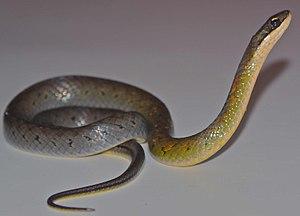
Liophis epinephelus bimaculatus
Phyllobates terribilis est une espèce d'amphibiens de la famille des Dendrobatidae, endémique de la côte pacifique de la Colombie. Cet anoure est assez semblable à certaines autres espèces du même genre, en particulier à Phyllobates bicolor. En français, elle est appelée kokoï de Colombie ou phyllobate terrible.
Erythrolamprus epinephelus est une espèce de serpents de la famille des Dipsadidae.
Phyllobates aurotaenia est une espèce d'amphibiens de la famille des Dendrobatidae, endémique de la côte pacifique de la Colombie. Les indiens Noanamá et Emberá la nomment kokoï tandis qu'elle est appelée « Phyllobate à bande dorée » en français. Il existe deux formes de Phyllobates aurotaenia, l'une des deux étant probablement due à une hybridation ou à un cline avec Phyllobates bicolor.
Phyllobates bicolor est une espèce d'amphibiens de la famille des Dendrobatidae, endémique de la côte pacifique de la Colombie. Considéré comme la deuxième grenouille la plus toxique au monde, cet anoure est assez semblable à certaines autres espèces du même genre, en particulier à Phyllobates terribilis. Alors que les Indiens Chocoes la nomment neará, elle est appelée phyllobate bicolore en français.